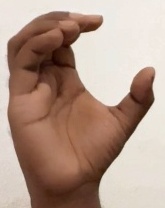
ASL sign: C